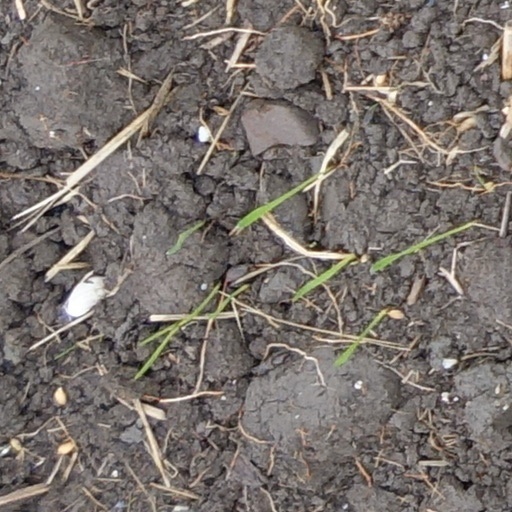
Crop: wheat